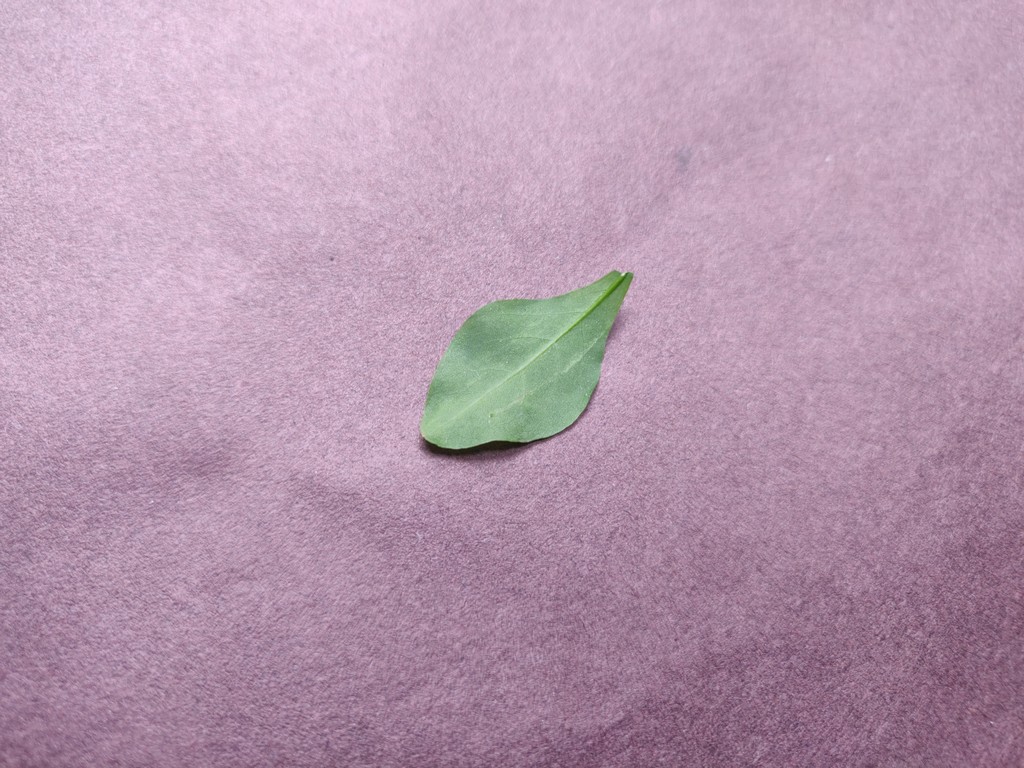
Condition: Healthy
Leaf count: single
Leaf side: back